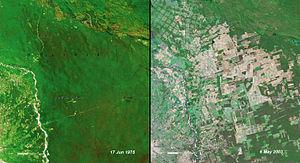
Courtesy NASA/JPL-Caltech
La déforestation en Bolivie a commencé dans les années 1950 et s'est traduite par une diminution de la surface forestière de 31 388 milliers d’hectares en 1990 à 29 360 milliers d'hectares en 2005, soit de 6,5 %. La déforestation se définit selon la FAO comme étant « la conversion de forêts en autres utilisations des terres ou en la réduction à long terme de la canopée des arbres au-dessous du seuil minimum de 10 pourcent ». Le taux de déforestation se mesure comme étant le nombre de milliers d’hectares déboisés pendant une période définie.